St Julian's Church, Argelia

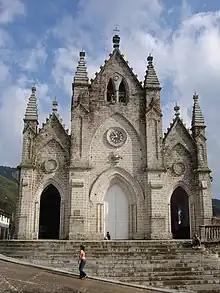
St Julian's Church.

St. Julian's Church is a gothic revival church in Argelia, Antioquia, Colombia, dedicated to Julian of Cuenca. The church is part of the Roman Catholic Diocese of Sonsón–Rionegro.